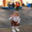
Label: girl